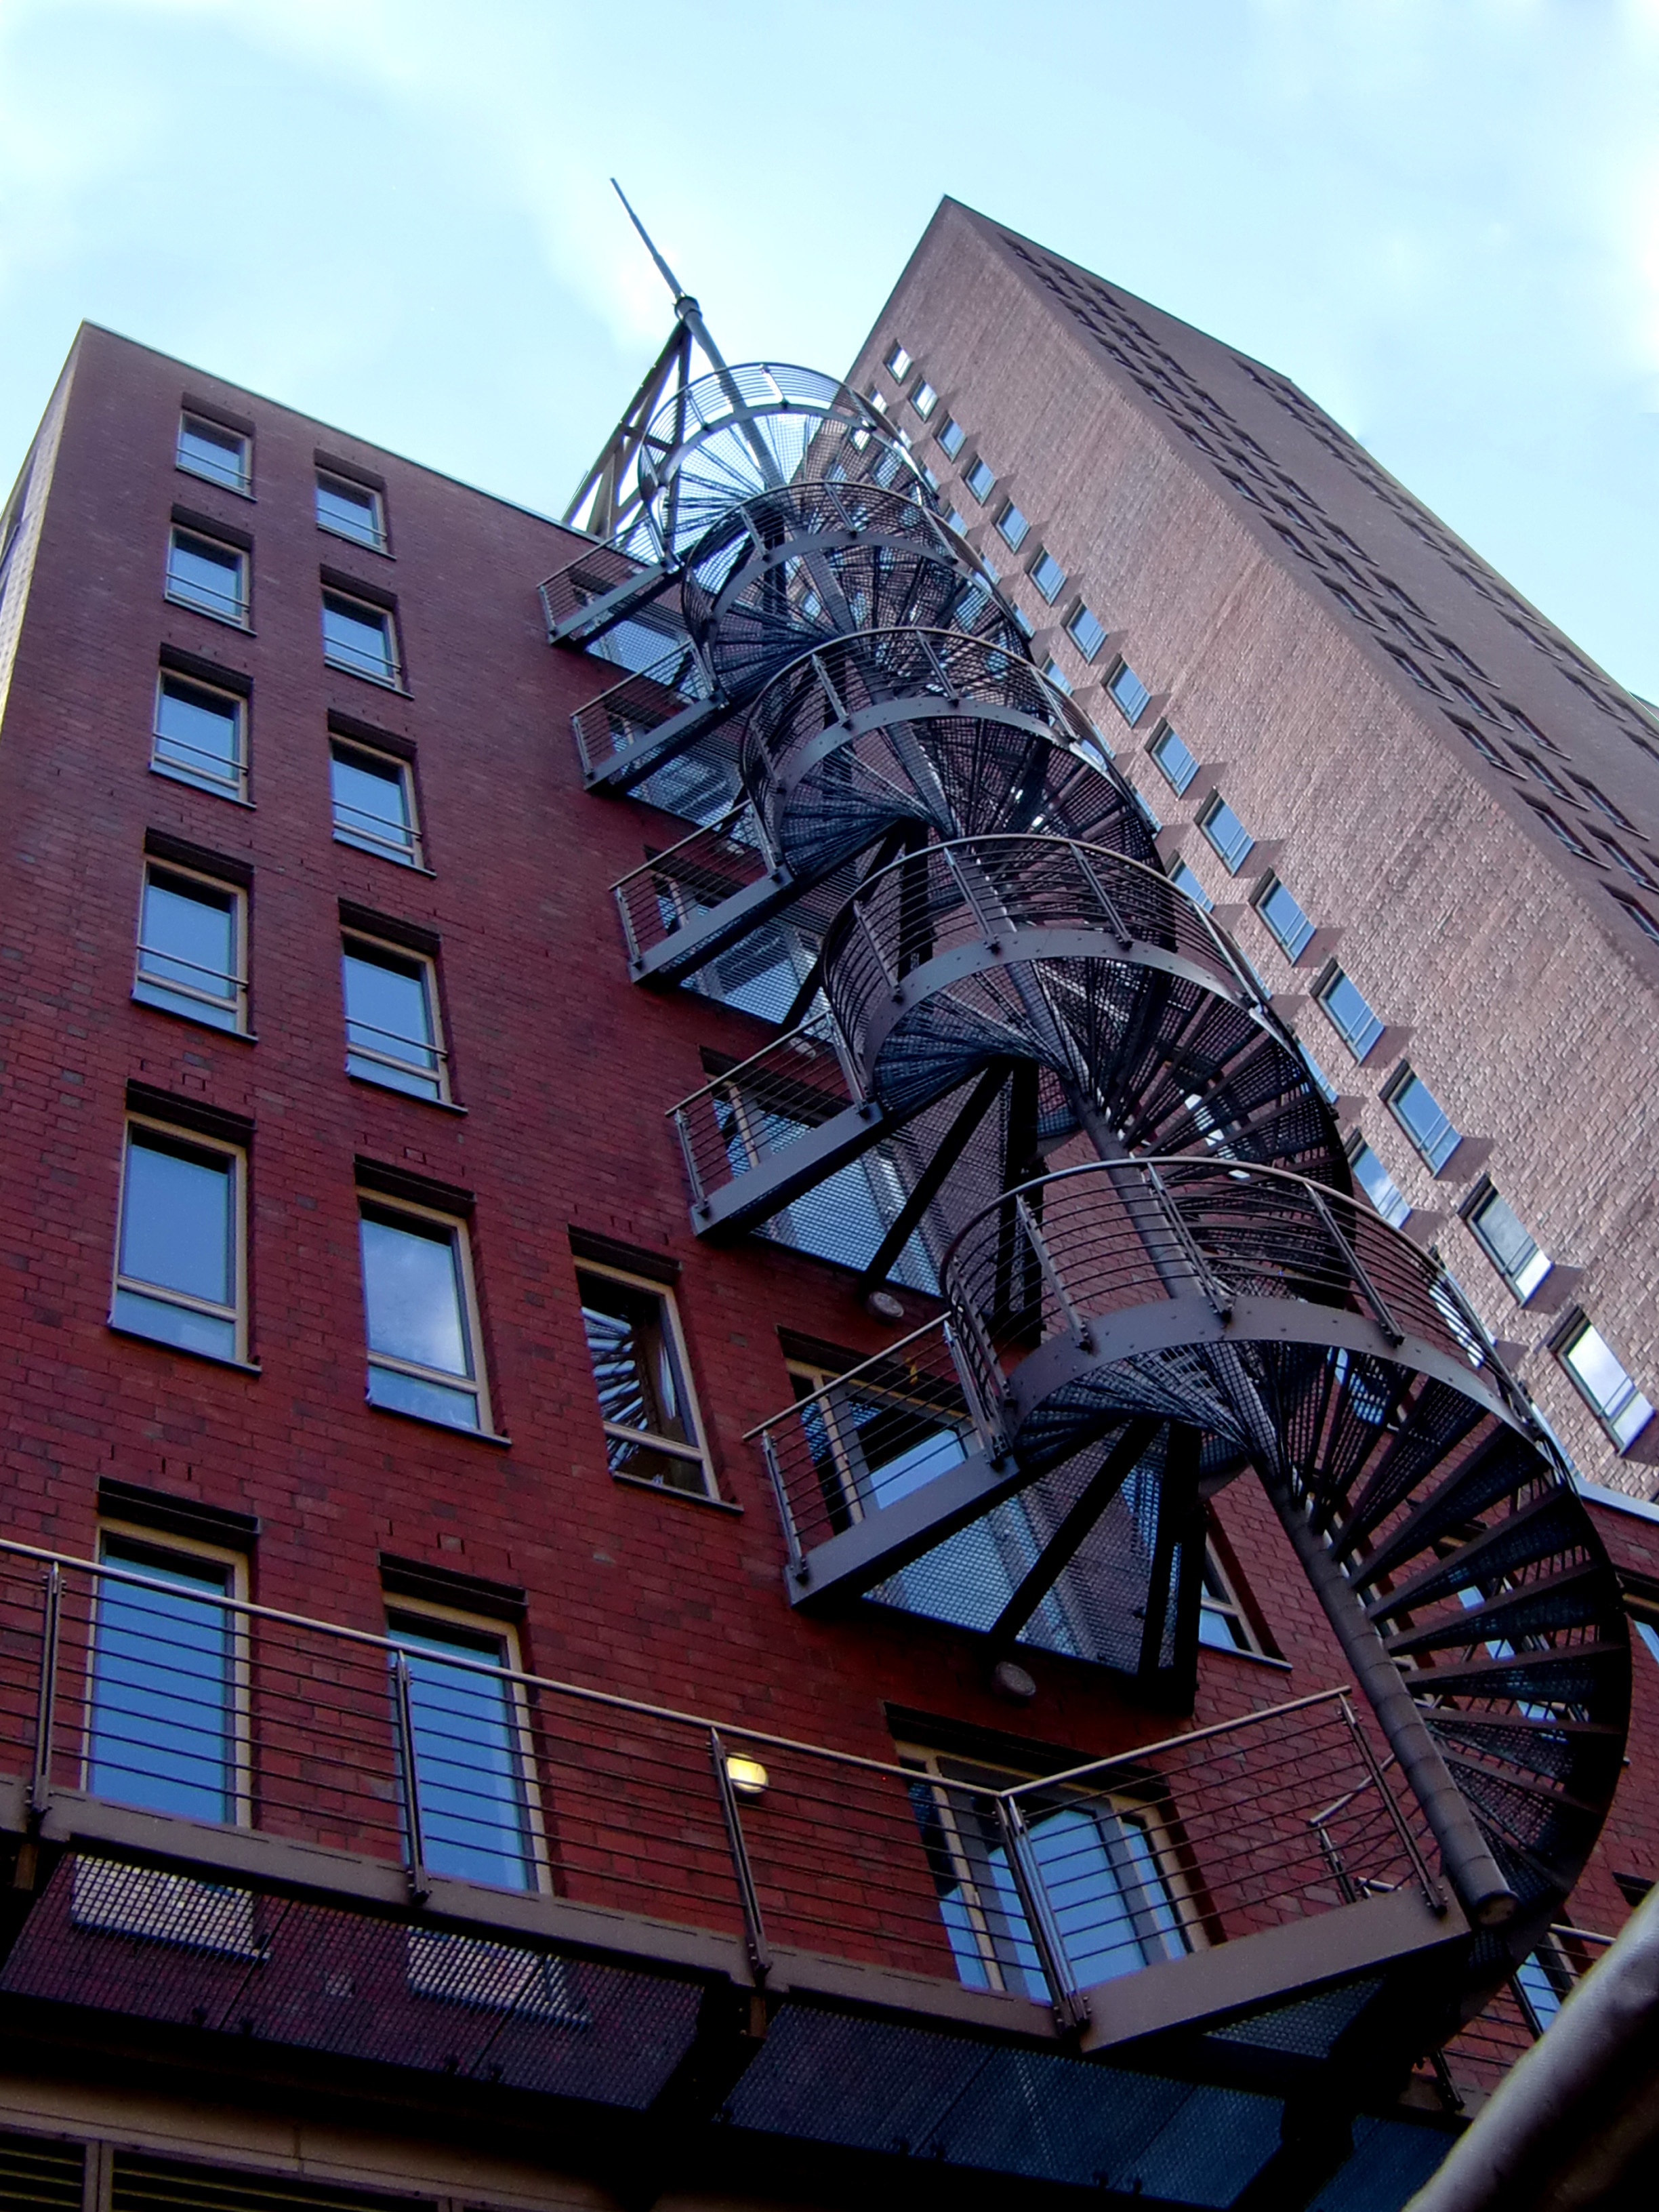
architecture, structure, window, roof, building, city, skyscraper, staircase, downtown, color, metal, landmark, facade, blue, brick, stadium, spiral staircase, stairs, shape, historically, upward, emergence, gradually, urban area